Balkan (factory)

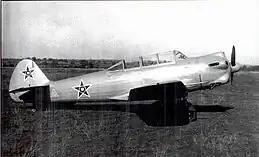
Laz-7M

DAR-10F was a development of eng. C. Lazarov. With a Fiat engine, the aircraft had a top speed of 460 km/h and had the qualities of a very good multi-purpose aircraft - for reconnaissance, for assault operations, for bombing (horizontal and with diving), for air combat. The aircraft was tested by eng. Popganchev in March 1945, but this aircraft did not enter serial production.